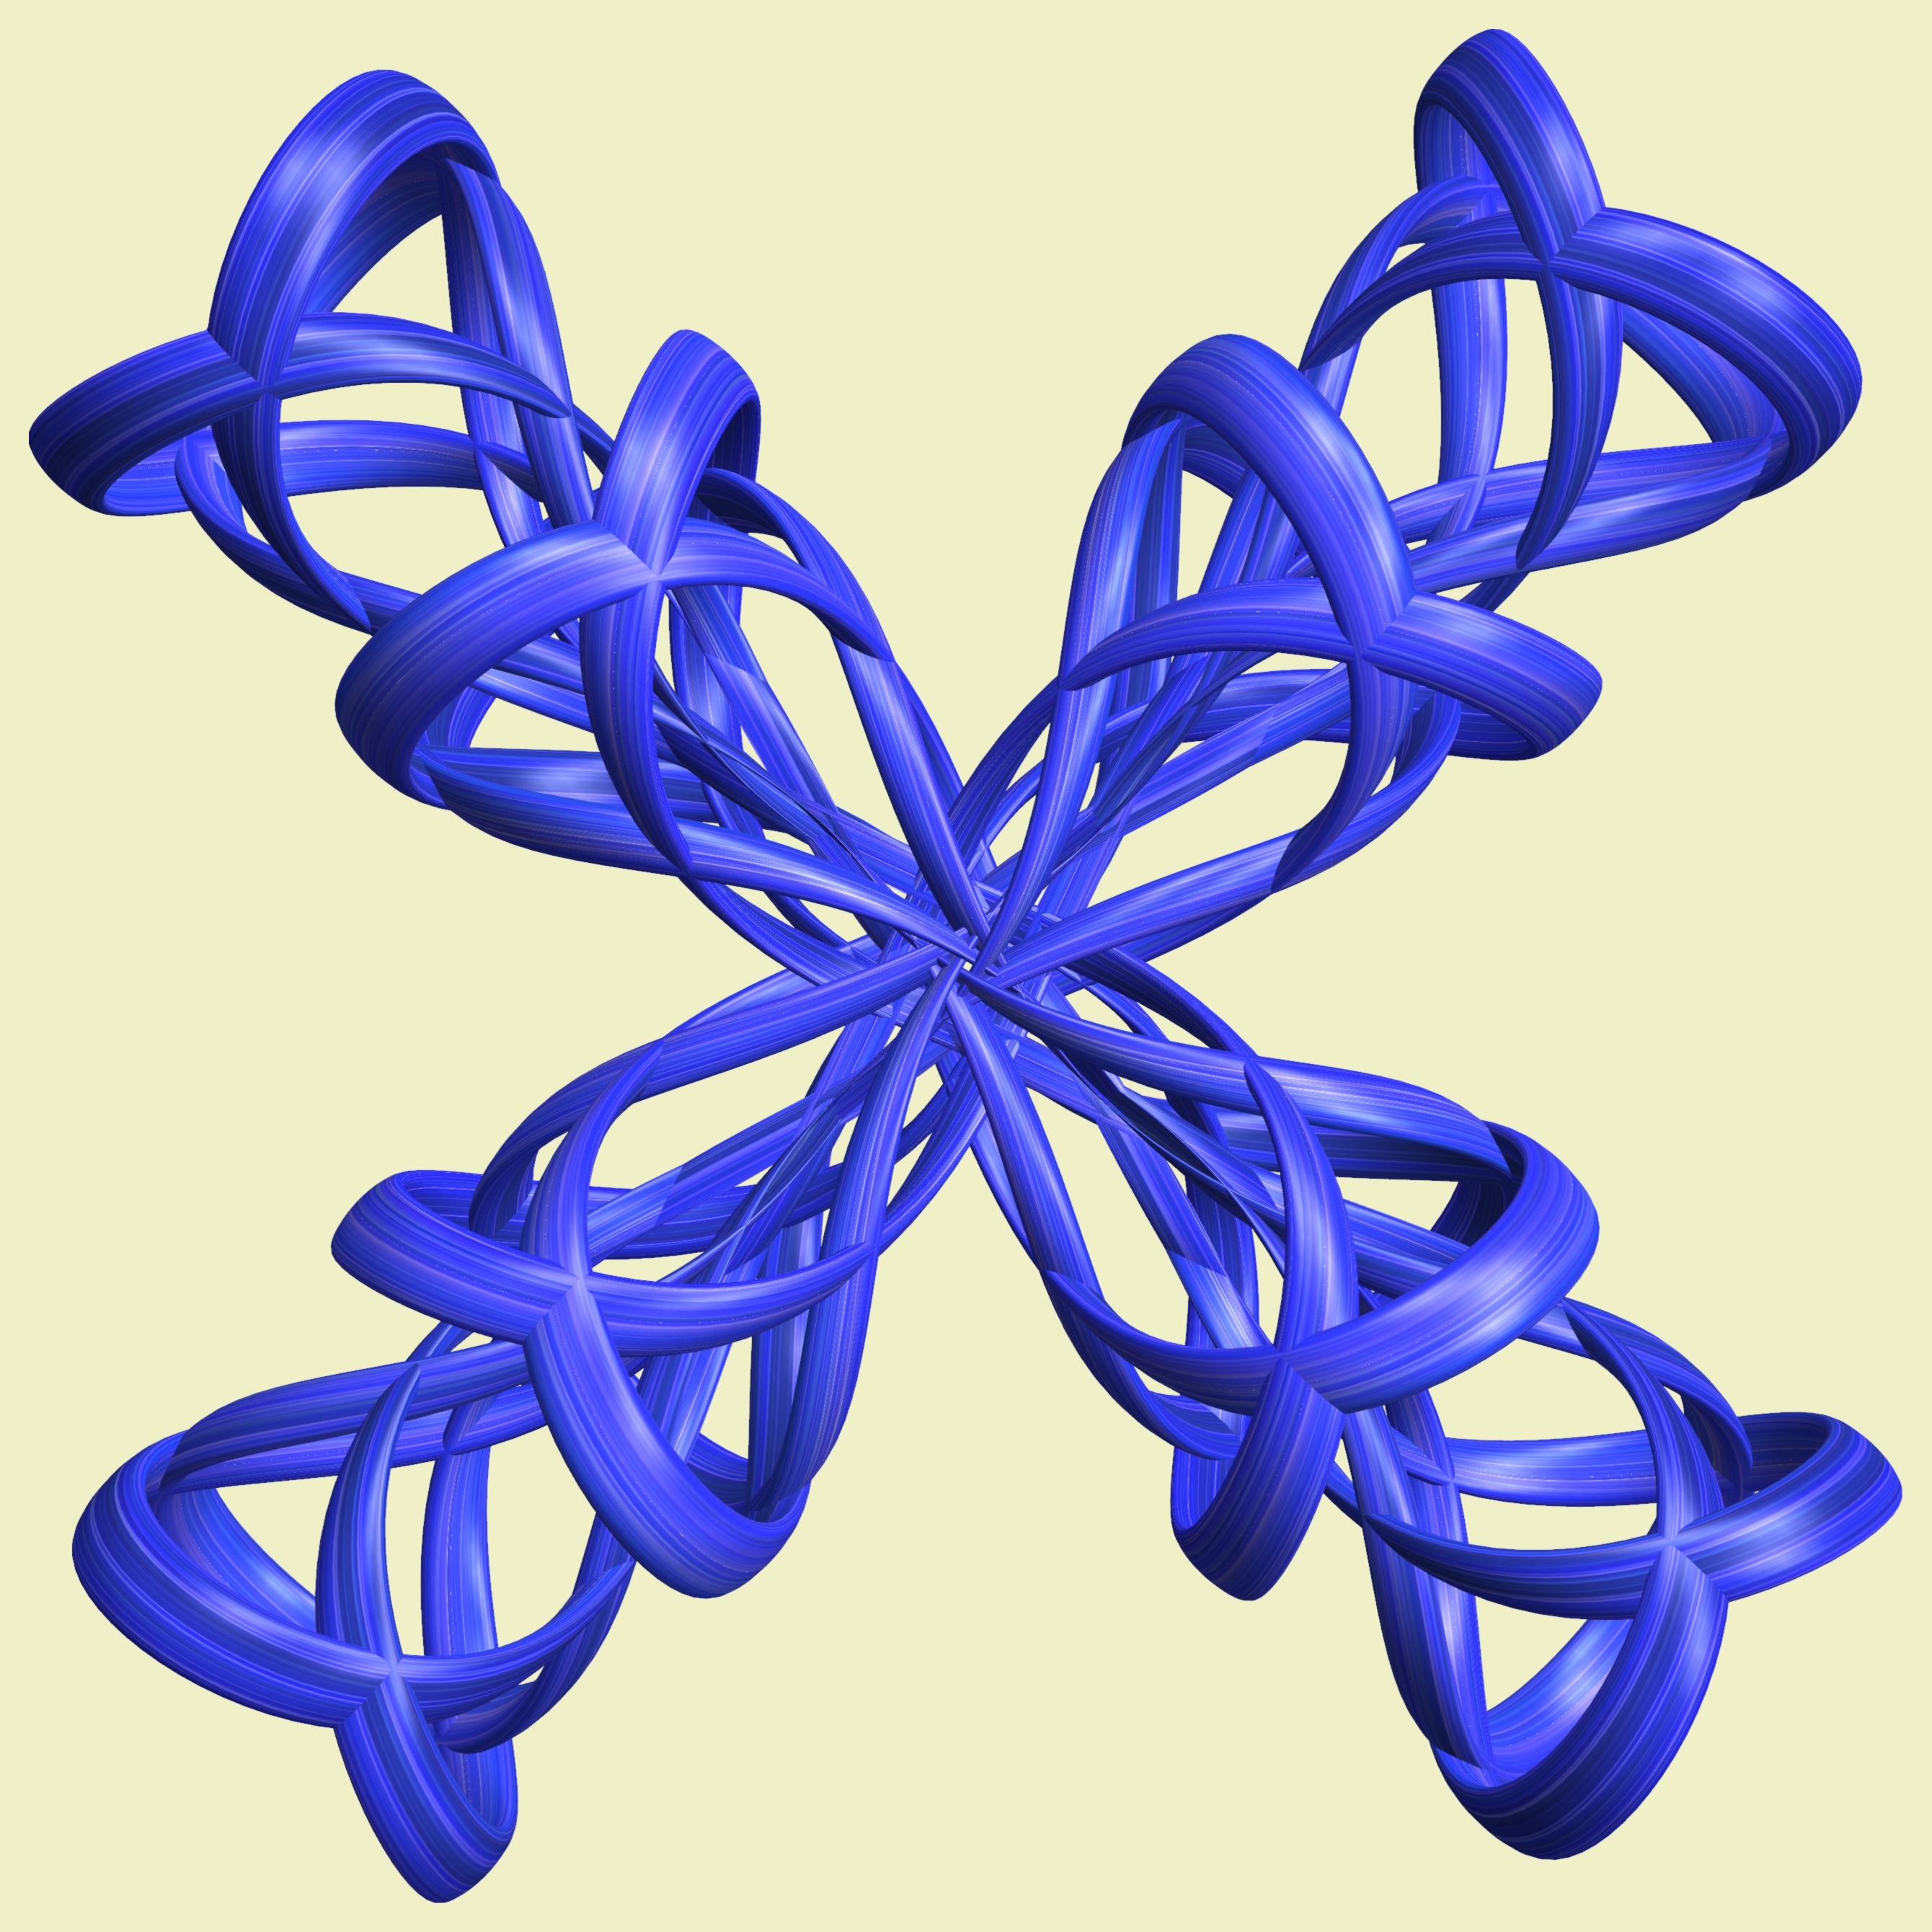
structure, wheel, texture, flower, pattern, geometry, blue, font, sculpture, design, symmetry, mesh, 3d, graphic, shape, torus, mathematica, cg, parametricplot3d, code, program, algorithm, mapping, geometricsculpture, lissajous